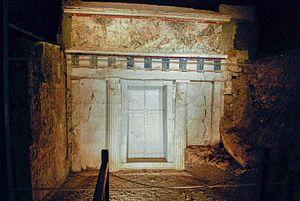
Il y a, en 2019, 18 sites inscrits au patrimoine mondial de l'UNESCO en Grèce. Parmi eux, 16 sont inscrits en fonction des critères culturels, tandis que les deux autres sont inscrits pour satisfaire aux deux critères culturels et naturels. Cinq des sites sont situés sur des îles, l'un est réparti entre les îles et le continent, les 12 restants exclusivement sur le continent. Le premier site à être inscrit au patrimoine de l'humanité est le temple d'Apollon à Bassae en 1986, le plus récent est le site archéologique de Philippes, inscrit en 2016. Il y a 14 sites supplémentaires inscrits sur la liste indicative.
Le royaume de Macédoine est un État grec antique situé au nord de la Grèce antique, correspondant aujourd’hui principalement à la Macédoine grecque avant son expansion. Il s'étend sur la partie nord-est de la péninsule grecque, bordé par l'Épire à l'ouest, la Péonie au nord, la Thrace à l'est et la Thessalie au sud. Constitué en royaume à l'époque archaïque, il devient le royaume dominant de l'époque hellénistique.
La nécropole royale de Vergina, site grec correspondant à celui de l’antique Aigai, première capitale du royaume de Macédoine, a révélé lors de fouilles effectuées en 1977 sous la direction de Manólis Andrónikos les témoignages les plus précieux de la peinture pré-hellénistique. Parmi les onze tombes dégagées, celle dite du roi Philippe II, le père d’Alexandre le Grand, était restée inviolée : son architecture, le décor peint et le riche mobilier funéraire attestent la formation précoce d’un art de cour proprement hellénistique. En 2014, les travaux les plus récents des équipes de scientifiques grecs et du docteur Théodoros Antikas, professeur d'anatomie et de physiologie dans les universités des États-Unis, chargés d'étudier les découvertes de la tombe royale II d'Aigéai, ont révélé avec une quasi certitude que les ossements trouvés dans cette tombe sont ceux du roi Philippe II.